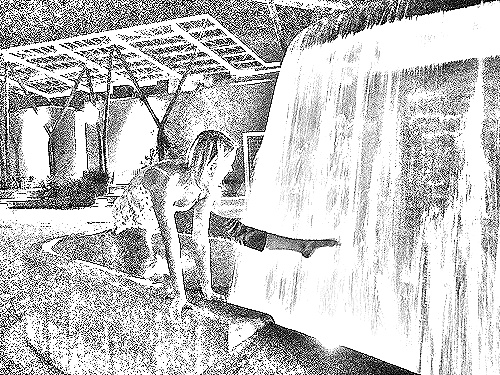
Portrait style: Sketch Portrait